Milwaukee Saint Patrick's Day Parade

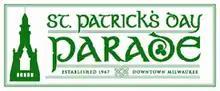
The Shamrock Club Saint Patrick Parade logo

Milwaukee Saint Patrick's Day Parade takes place each year in downtown Milwaukee the Saturday prior to Saint Patrick's Day. It is sponsored by the Shamrock Club of Wisconsin. On March 15, 2025, the Shamrock Club will be producing its 57h Annual parade.